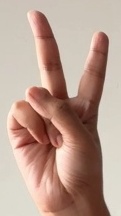
ASL sign: 2